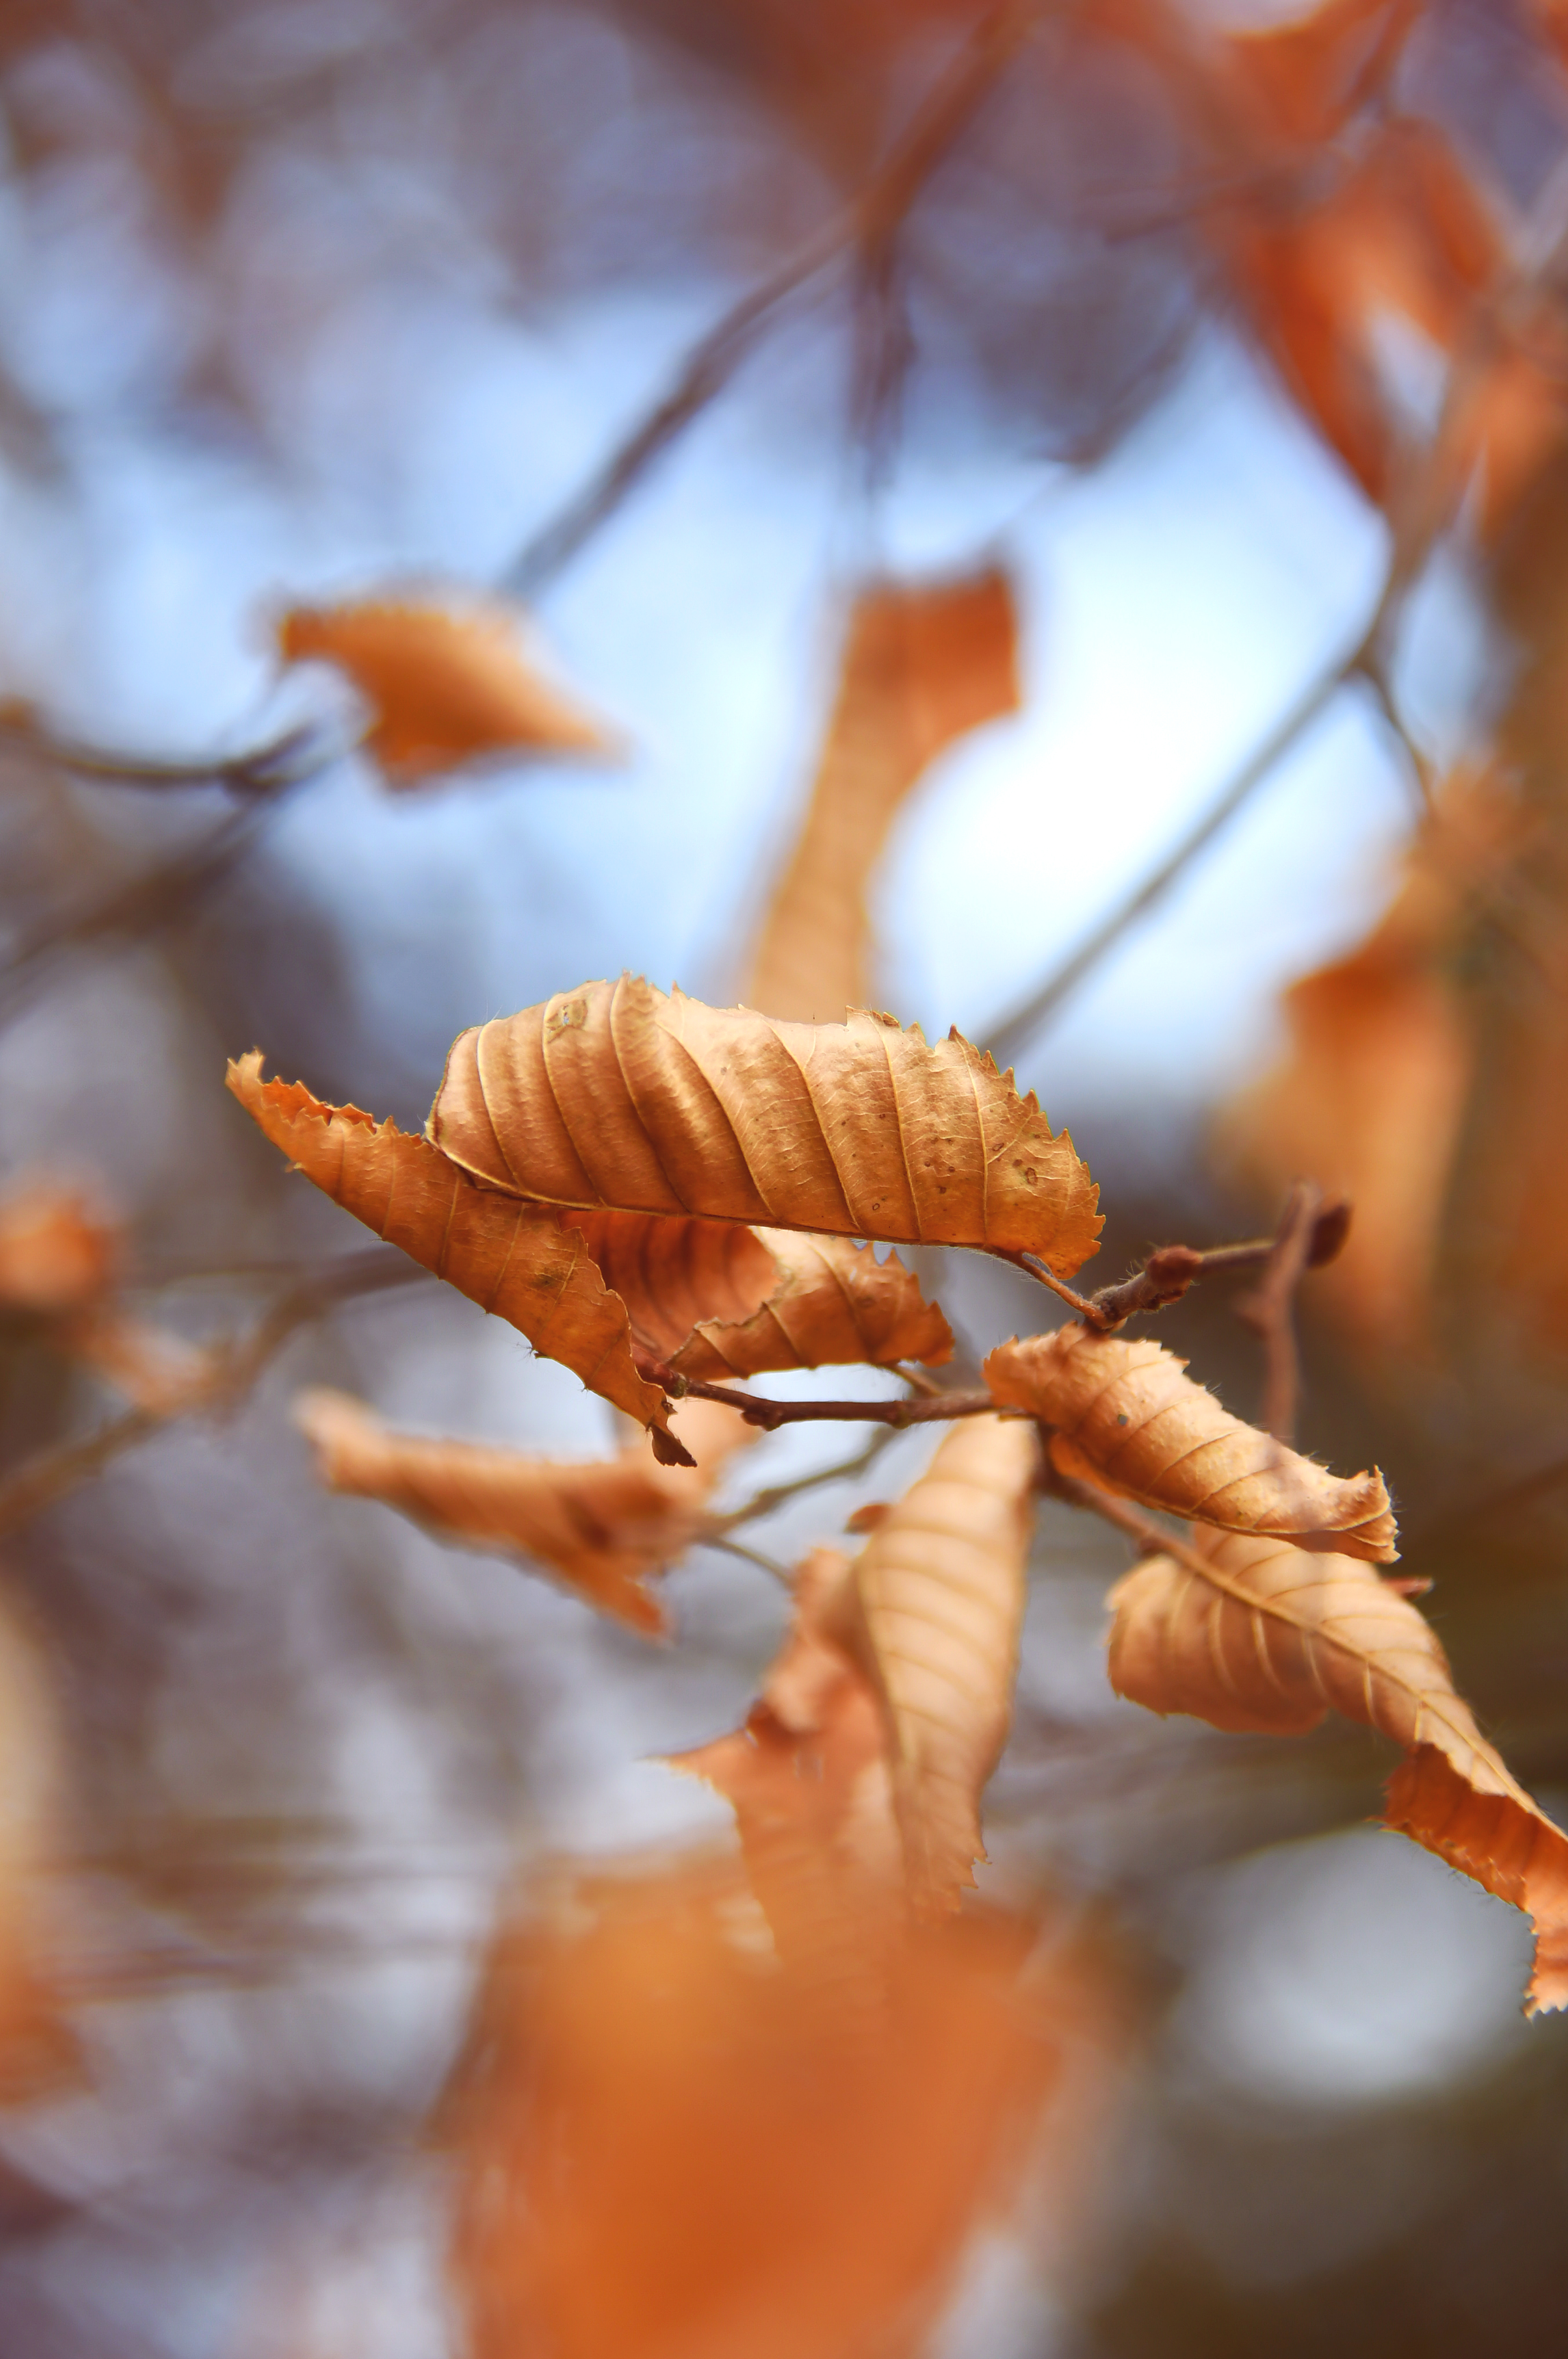
dry, leaf, branch, tree, autumn, leaves, texture, brown, nature, background, orange, yellow, isolated, fall, plant, season, maple, foliage, tobacco, closeup, forest, color, white, natural, gold, close up, twig, macro photography, sunlight, plant stem, deciduous, spring, computer wallpaper